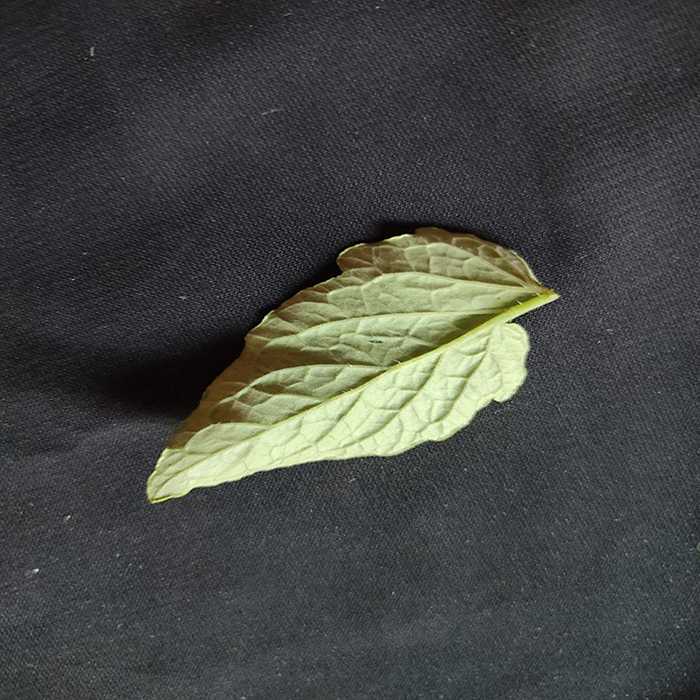
Plant: Tomato
Label: Tomato Fresh leaf